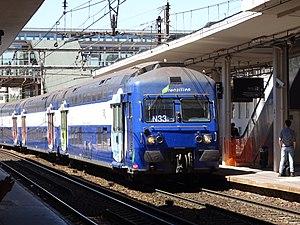
VB2N arrivant à Versailles-Chantiers
La gare de Versailles-Chantiers est une gare ferroviaire française de la ligne de Paris-Montparnasse à Brest et de la ligne de la grande ceinture de Paris, située sur le territoire de la commune de Versailles, quartier des Chantiers, dans le département des Yvelines, en région Île-de-France.